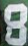
Number: 8